Men Are Such Fools (1932 film)

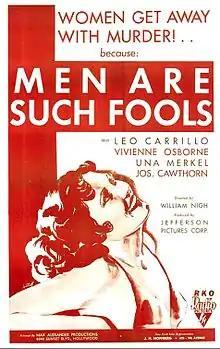
Theatrical release poster

Men Are Such Fools is a 1932 American pre-Code drama film directed by William Nigh and written by Viola Brothers Shore and Ethel Doherty. The film stars Leo Carrillo, Vivienne Osborne, Una Merkel, Joseph Cawthorn and Tom Moore. It film was released on November 11, 1932 by RKO Pictures.